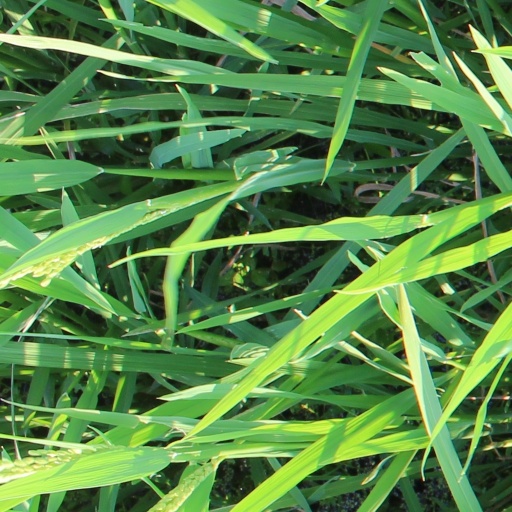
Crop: rice